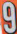
Number: 9